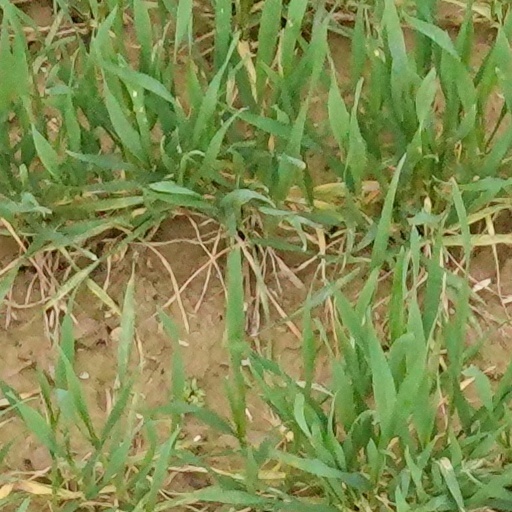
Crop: wheat